Jerry Robinson

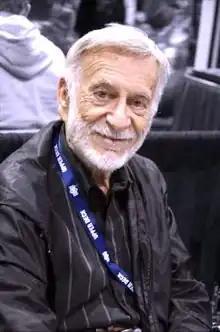
Robinson at the 2008 San Diego Comic-Con.

Sherrill David "Jerry" Robinson (January 1, 1922 – December 7, 2011) was an American comic book artist known for his work on DC Comics' Batman line of comics during the 1940s. He is best known as the co-creator of Robin and the Joker and for his work on behalf of creators' rights.